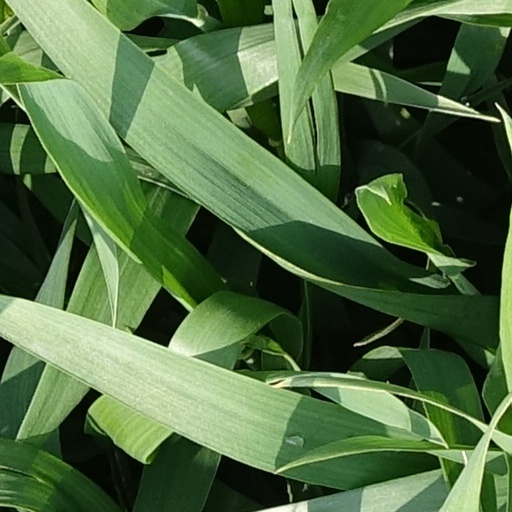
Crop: wheat